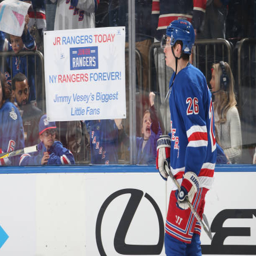
a young fan holds a sign for # as he skates during warmups before the game against sports team .